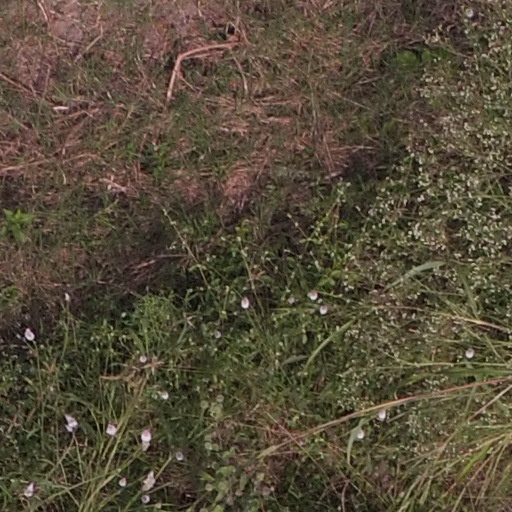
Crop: maize; corn